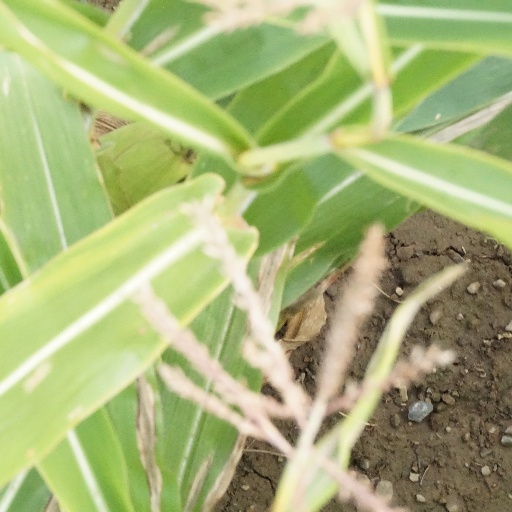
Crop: maize; corn